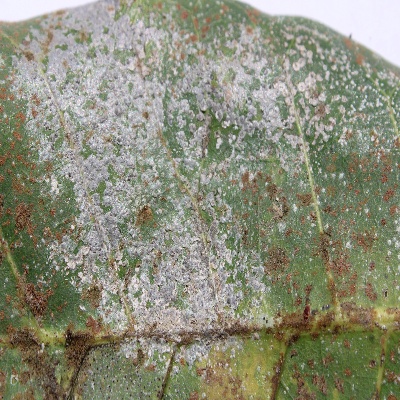
Crop: Cashew
Condition: red rust